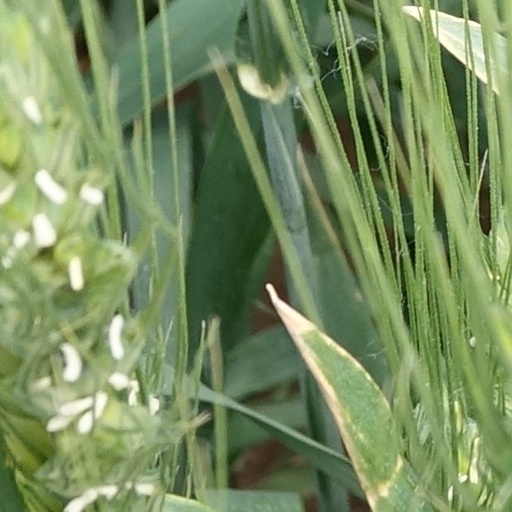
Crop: wheat